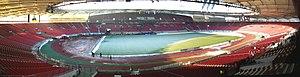
La Mercedes-Benz Arena est un stade situé à Stuttgart dans le Land de Bade-Wurtemberg en Allemagne. Se trouvant aux abords de la rivière Neckar, il fait partie du Neckarpark.